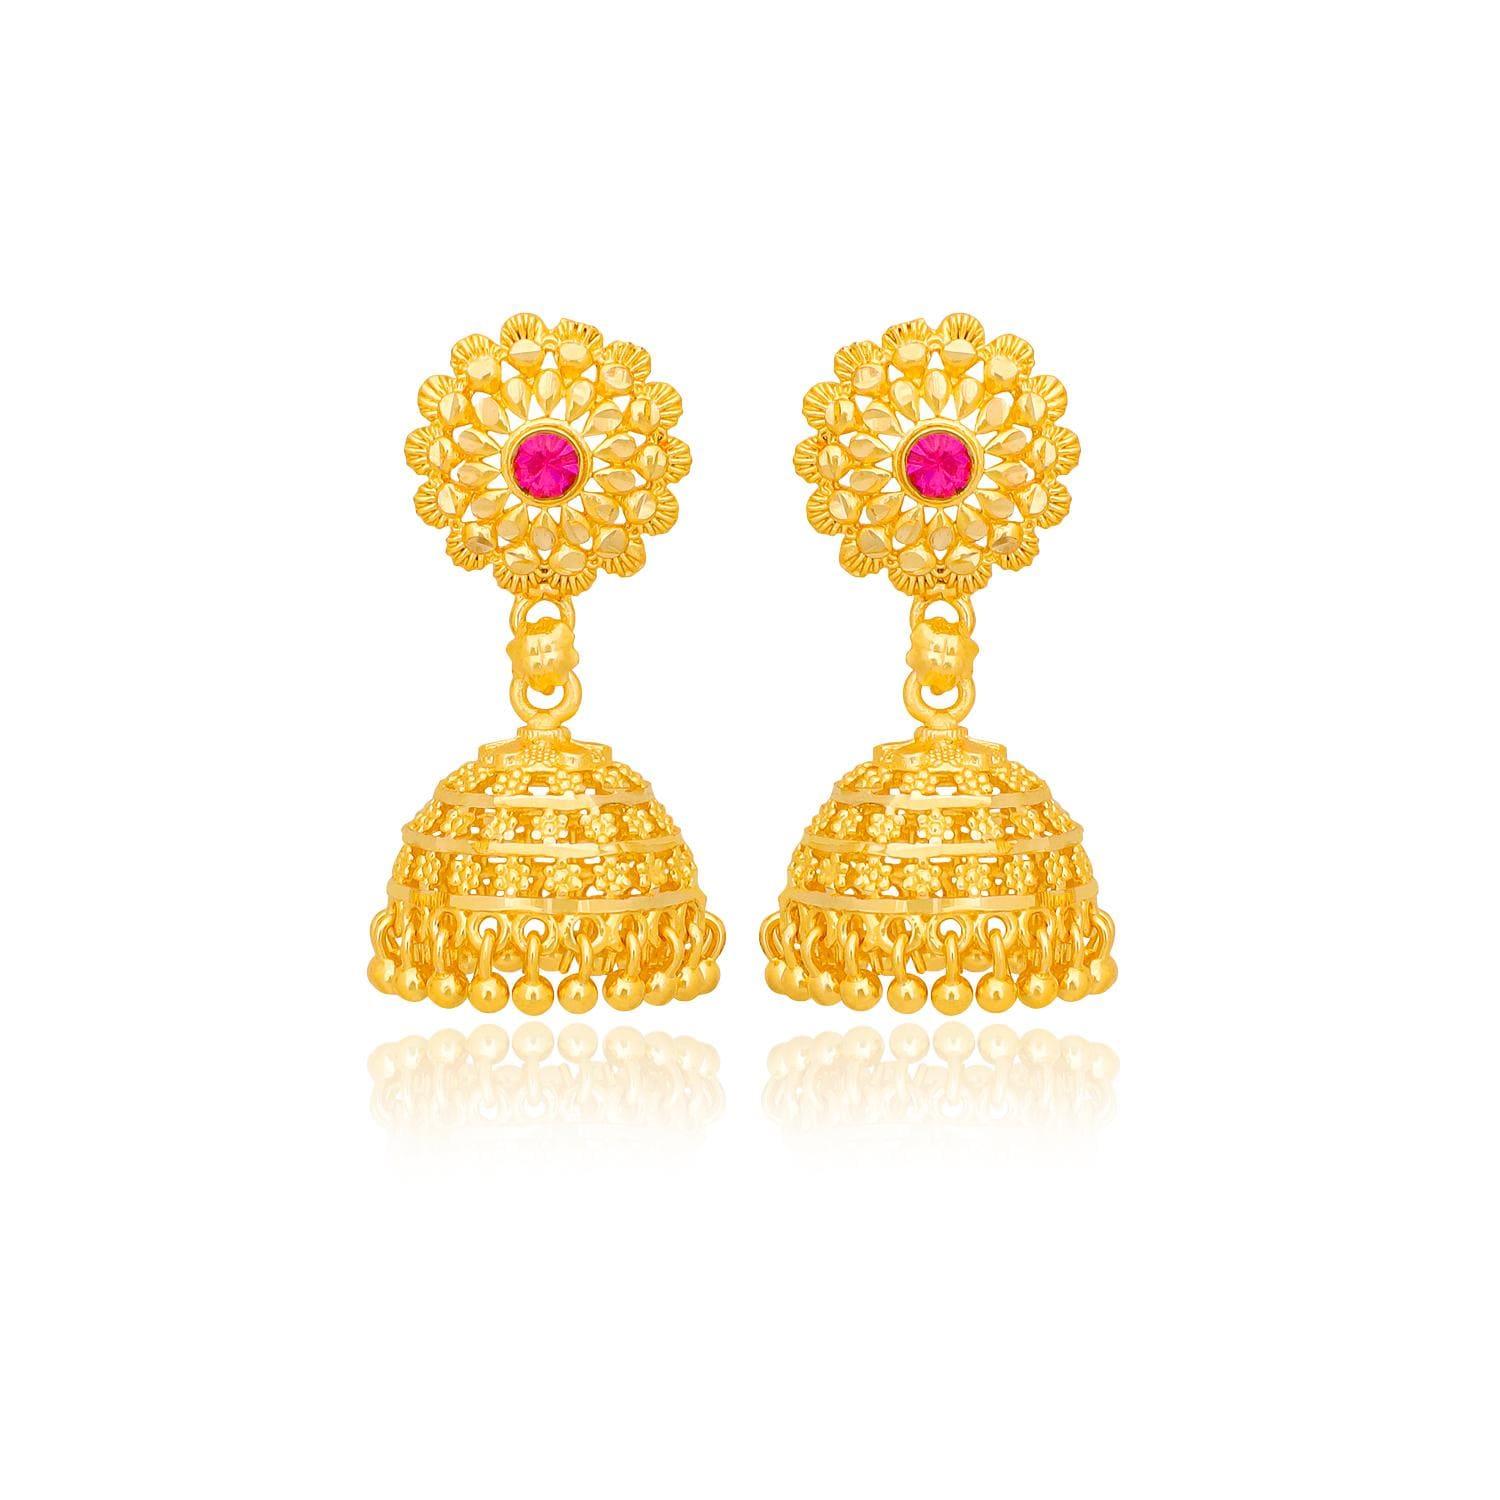
arch fashion Traditional Gold Platted New Jumkhi Earrings Collection ERG2110
Type: Earrings
Brand: arch fashion
Price: Rs. 233
Traditional 1gm Gold Plated South Screw Back Alloy Jhumka Earring. This Look Like a Real Gold Jewellery made of CAD/CAM design. This Jhumki,s are Gold and Micron plated finished which are light weight and safe for your Beautiful skin. Traditional 1gm Gold Plated South Screw Back Alloy Jhumka Earring. This Look Like a Real Gold Jewellery made of CAD/CAM design. This Jhumki,s are Gold and Micron plated finished which are light weight and safe for your Beautiful skin.